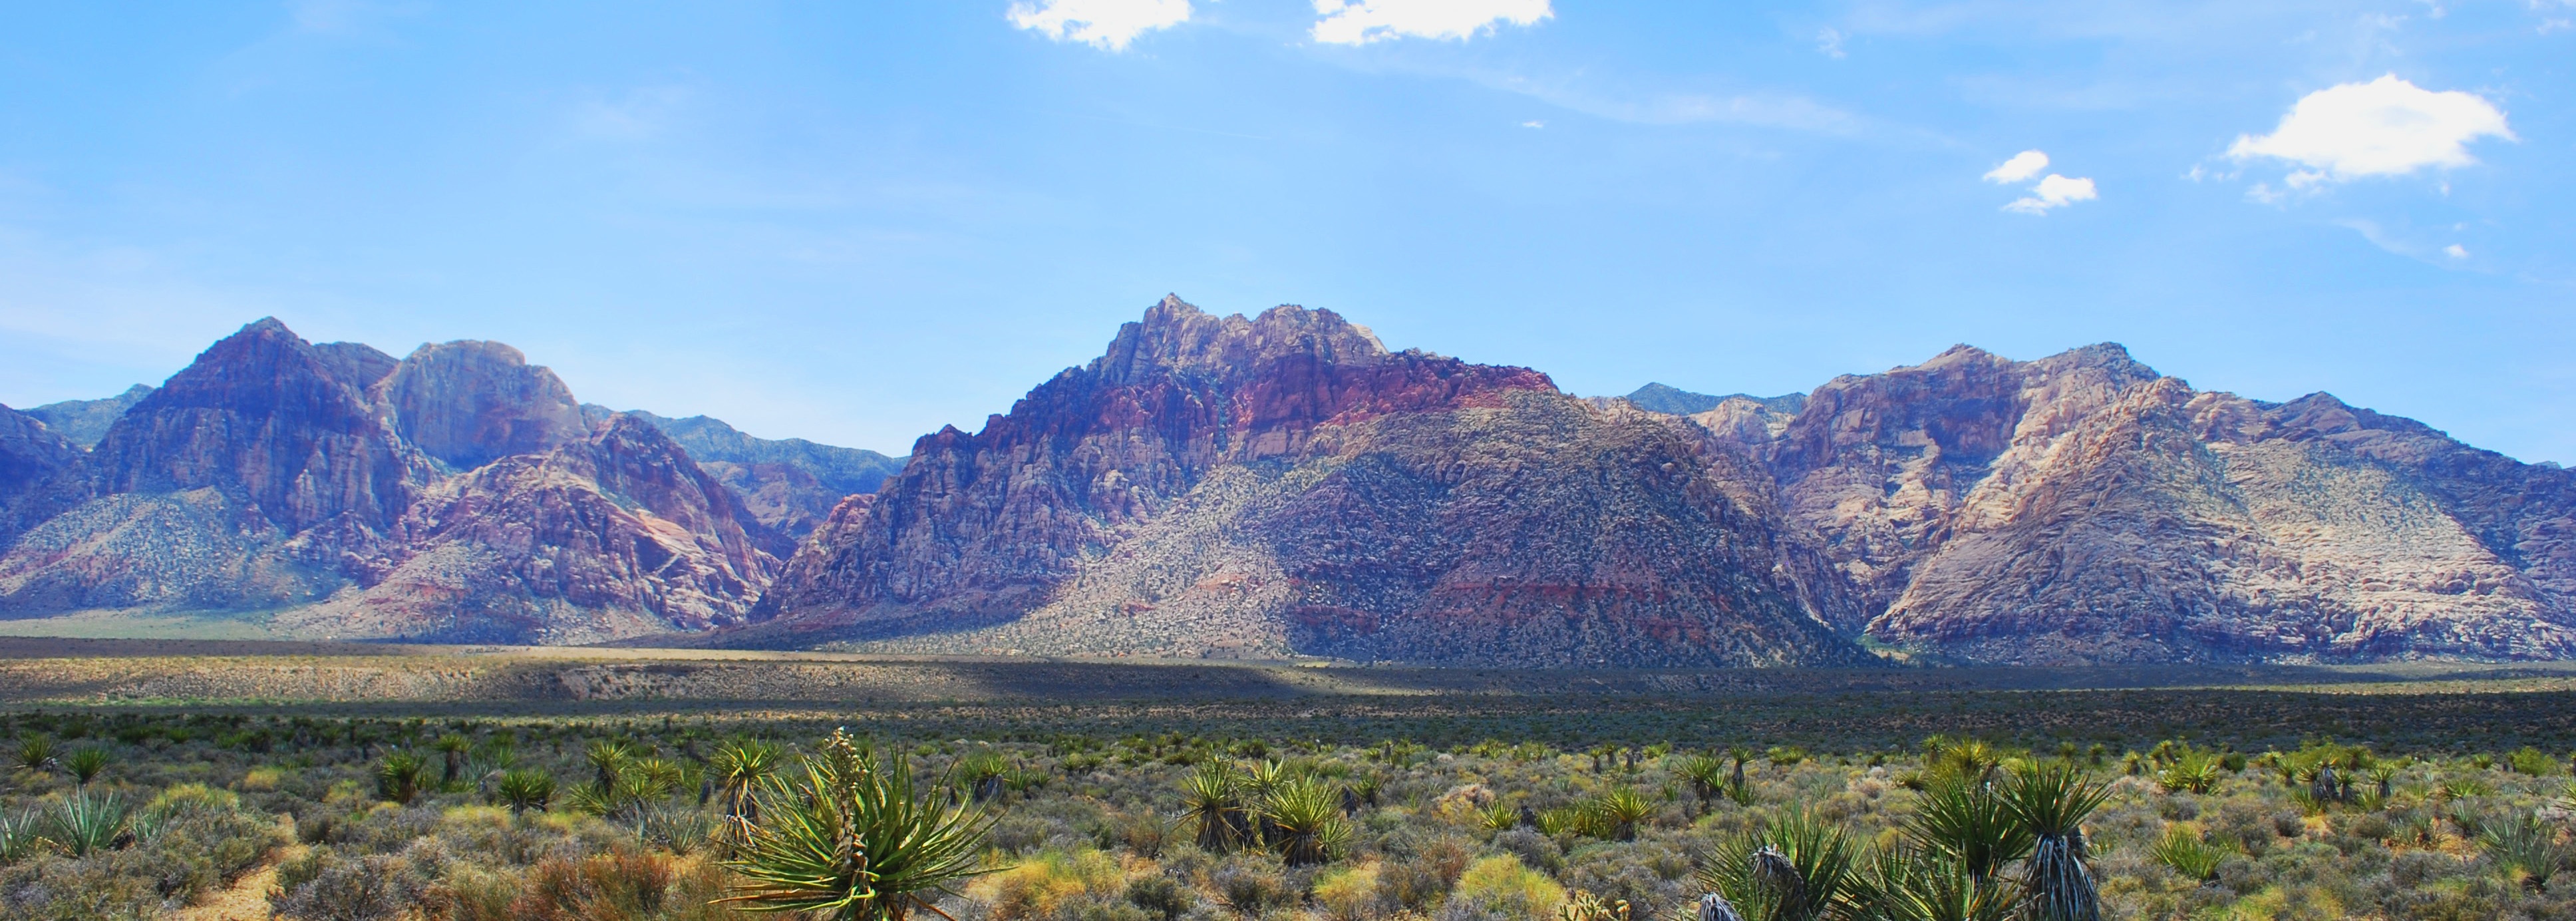
landscape, wilderness, mountain, meadow, prairie, hill, valley, mountain range, panorama, park, national park, ridge, plain, geology, grassland, badlands, plateau, ecosystem, butte, landform, natural environment, geographical feature, mountainous landforms